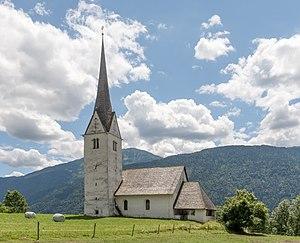
Hermagor-Pressegger See est une commune autrichienne du district de Hermagor en Carinthie.